Kulturzentrum Bremgarten

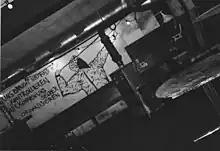
Concert cellar with slogan around 2004

In June 1990, a few young people occupied the building complex that had been abandoned to the ravages of time 16 years earlier. This complex consisted of an old textile factory, the residential part of which had been occupied by a Spanish club and a private tenant years before. The squatters turned the building into an autonomous space, building a half-pipe for skaters and two band rooms in the basement. Max Meyer, one of the two owners, had been alerted by the authorities about the conversion of the old textile factory, but did nothing further, tying their hands. So the factory project went on without any major problems until New Year 1991.